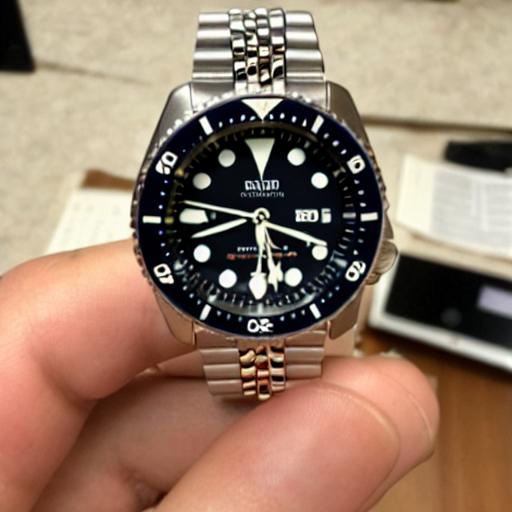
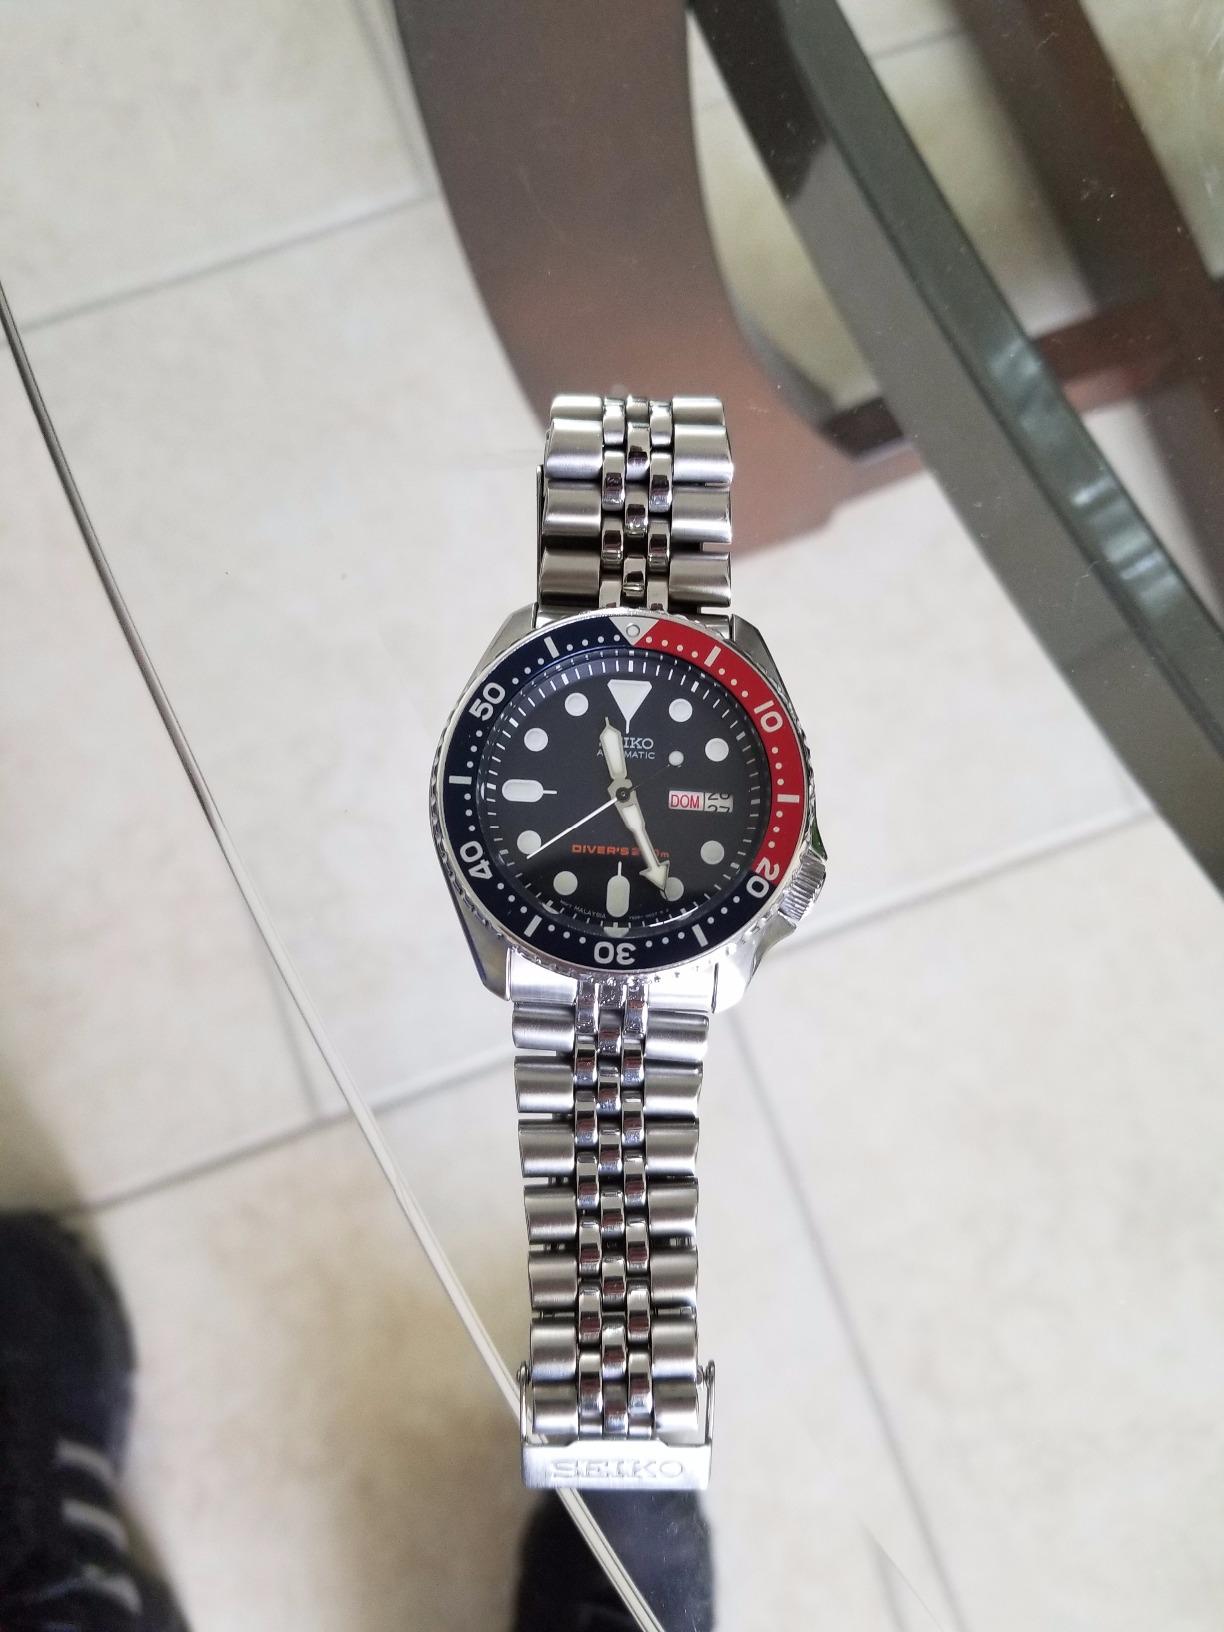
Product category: accessories_watch
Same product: no